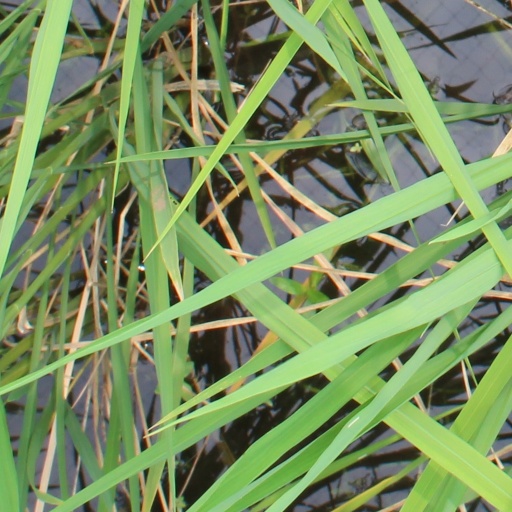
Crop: rice